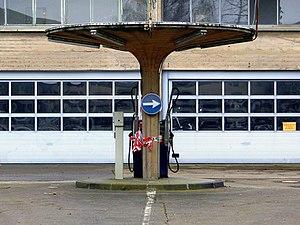
Luxembourg-Verlorenkost, bâtiments de l'ancienne Gendarmerie, aujourd'hui Police Grand-Ducale